Calponin

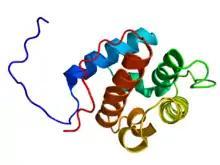
CH domain from H.Sapiends Calponin 1. PDB 1wyp

Calponin is a calcium binding protein. Calponin tonically inhibits the ATPase activity of myosin in smooth muscle. Phosphorylation of calponin by a protein kinase, which is dependent upon calcium binding to calmodulin, releases the calponin's inhibition of the smooth muscle ATPase.